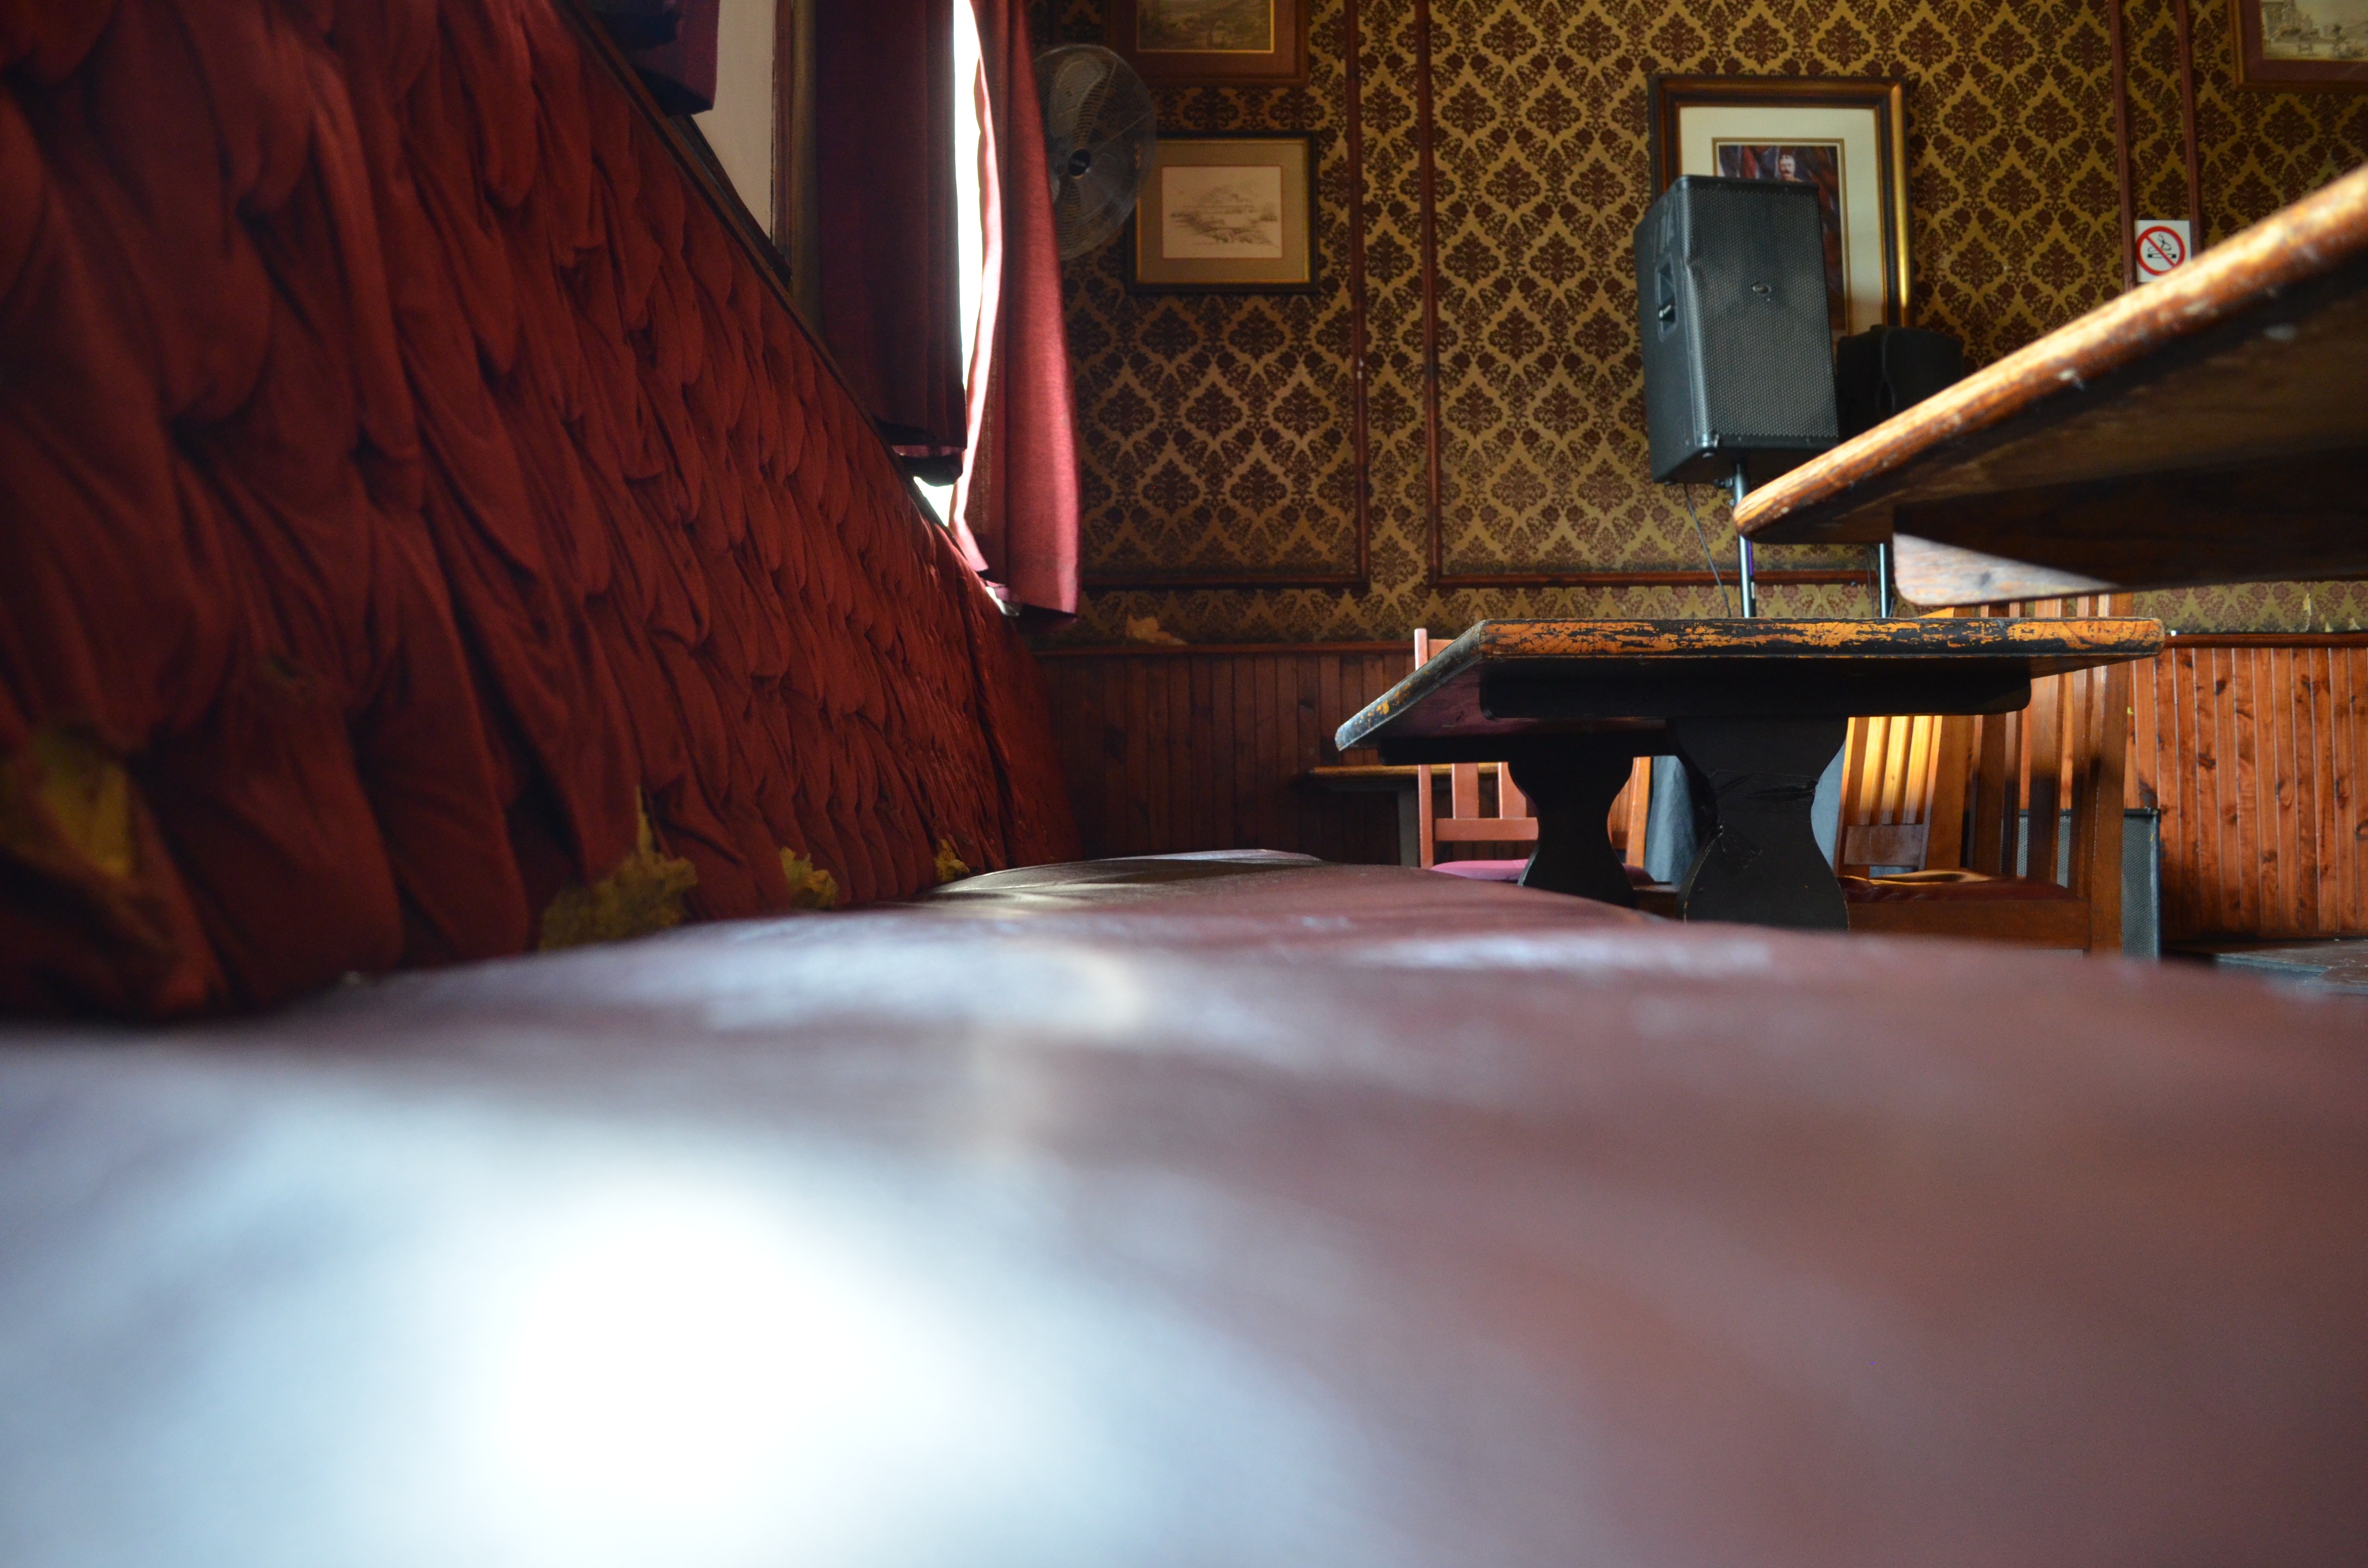
light, wood, color, darkness, screenshot